October 1187 papal election

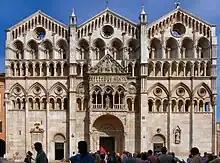
Facade of Ferrara Cathedral, which had been completed ten years earlier.

Pope Urban III died at Ferrara on 20 October 1187, grieving over the disasters in the Holy Land. On the following day thirteen cardinals who had been present in Ferrara began the proceedings to elect his successor. They operated according to the rules promulgated by Pope Alexander III at the Third Lateran Council in March 1179.